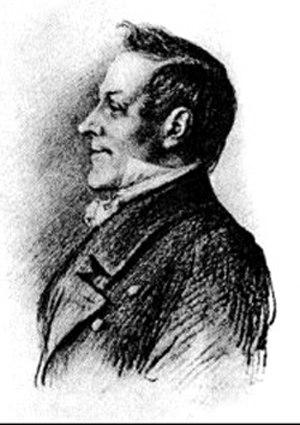
Winterreise, D.911, est un cycle de 24 lieder pour piano et voix, composé par Franz Schubert en 1827, un an avant sa mort, sur des poèmes de Wilhelm Müller.
Johann Baptist Mayrhofer est un poète autrichien, grand ami de Franz Schubert.